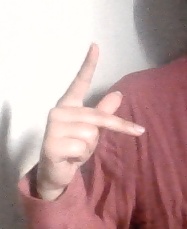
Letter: dha